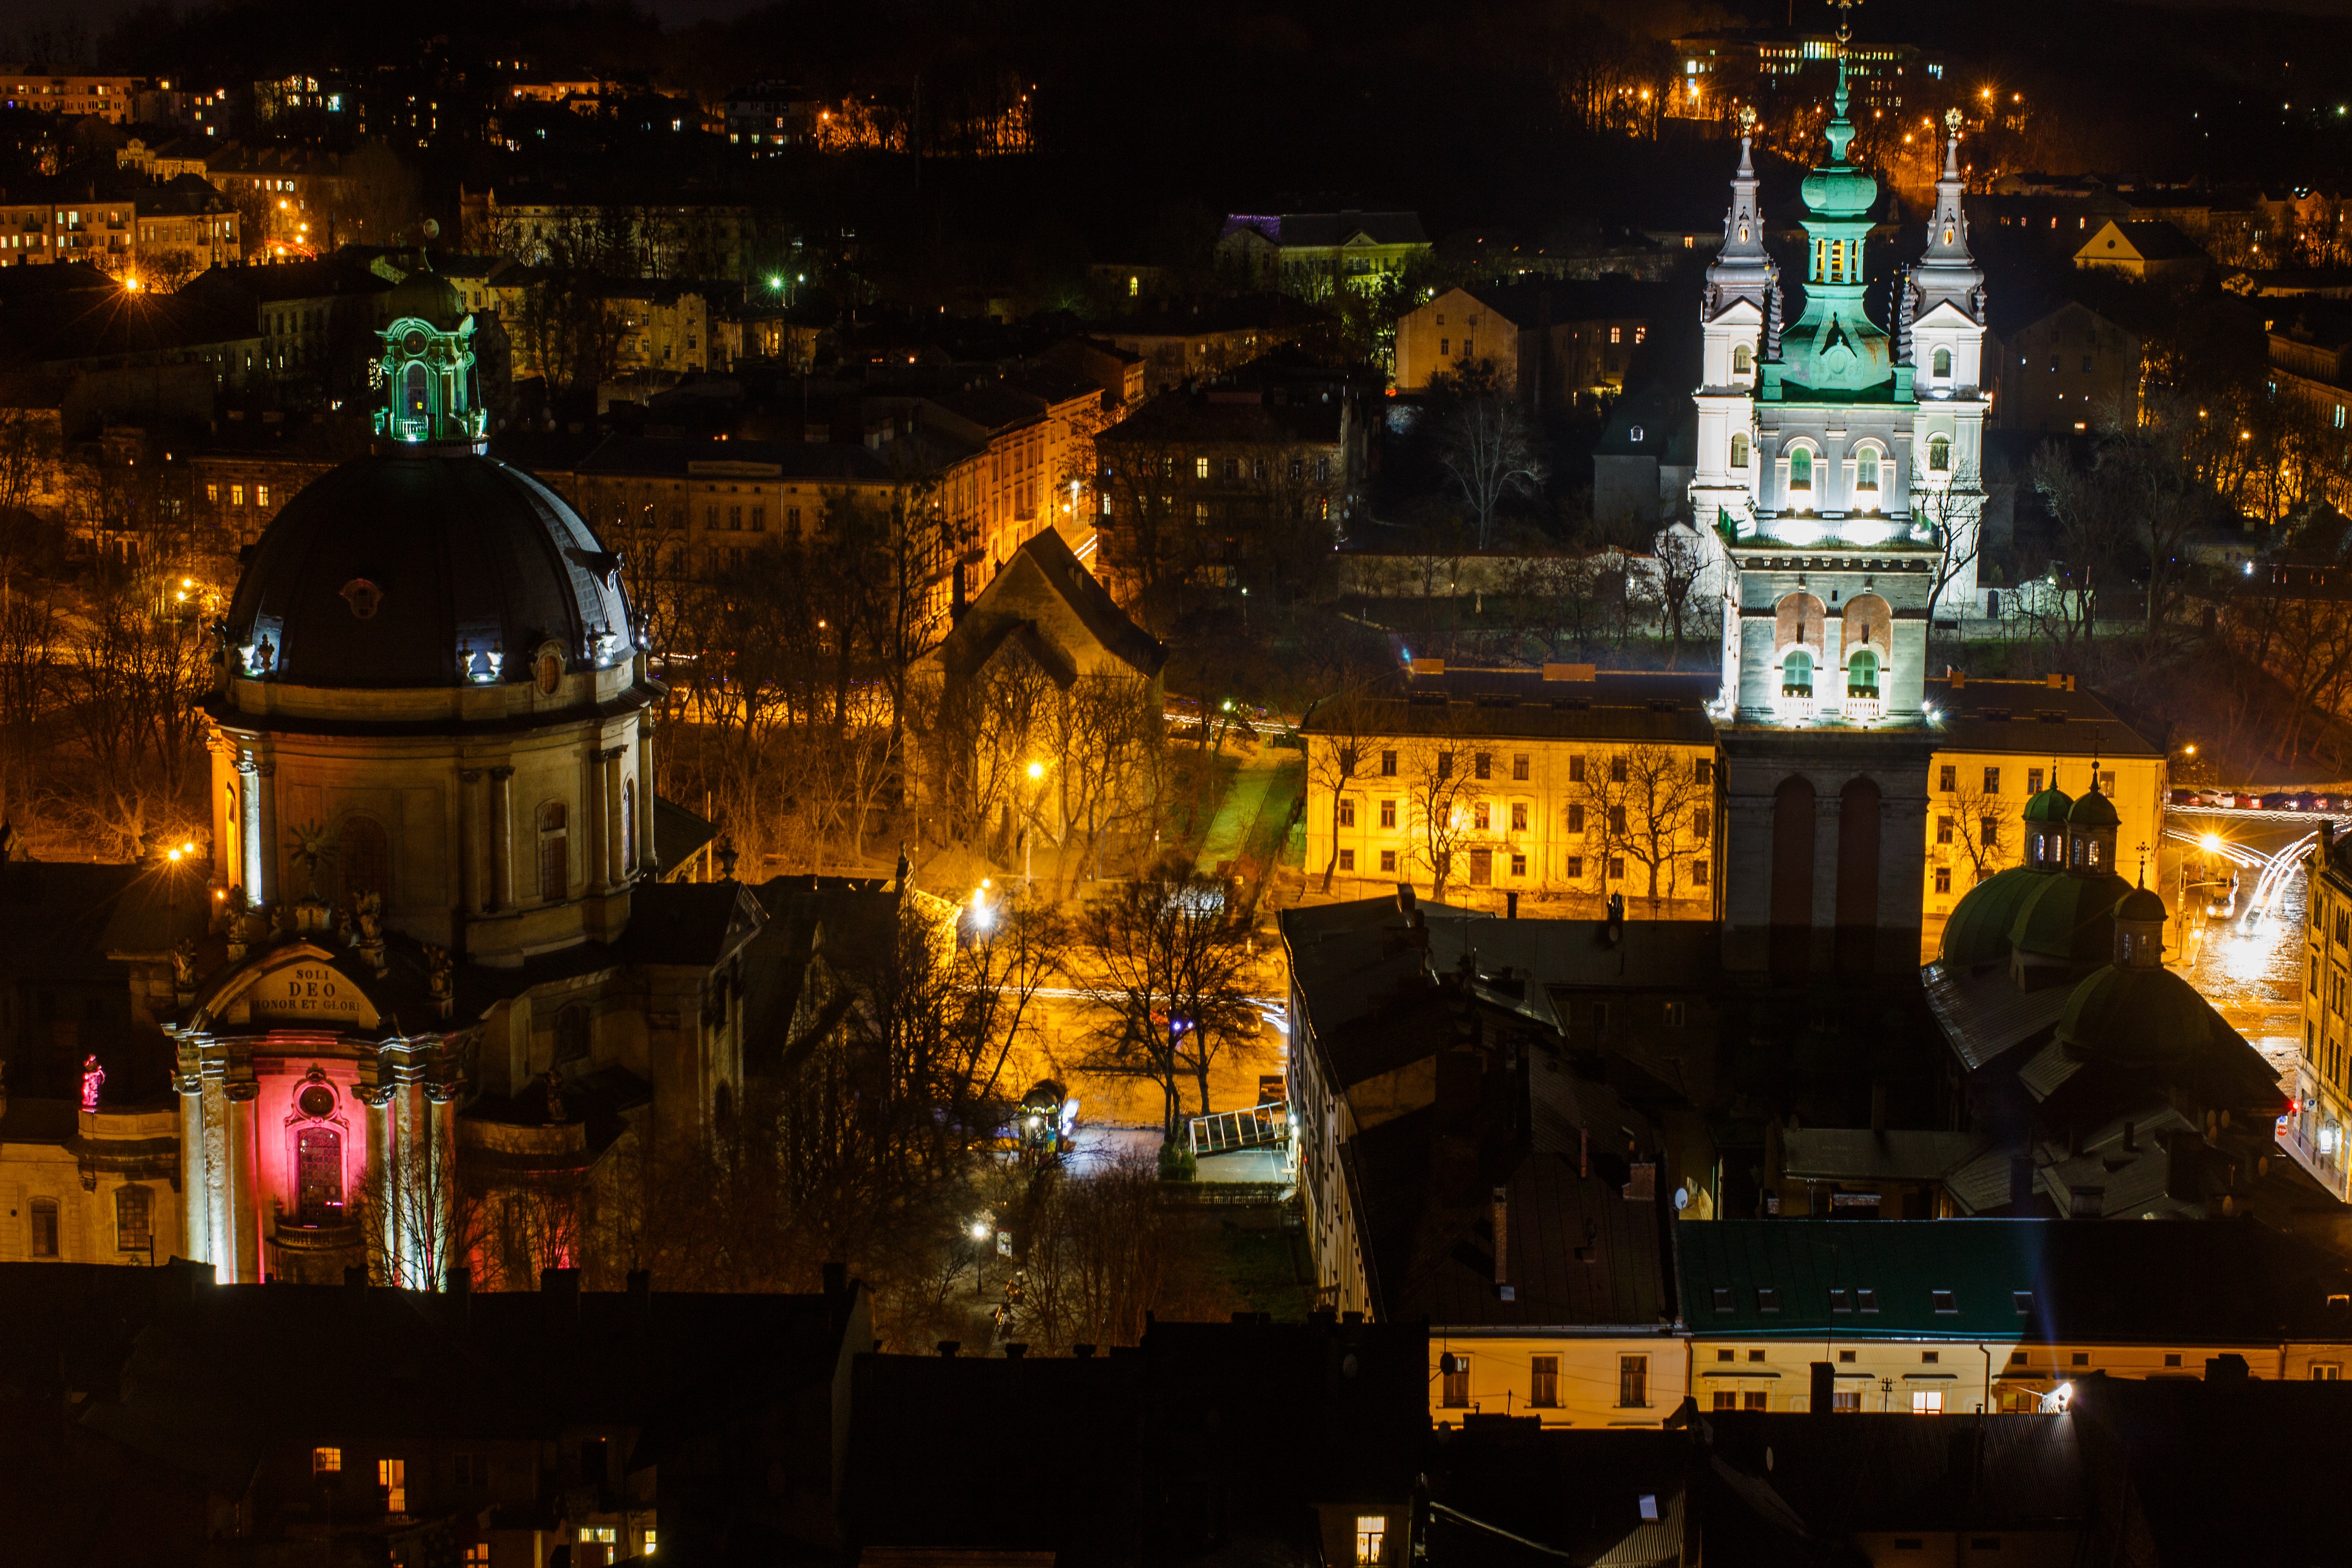
landscape, nature, light, architecture, street, night, house, building, old, city, stone, cityscape, panorama, summer, vacation, tourist, europe, evening, column, journey, shadow, romantic, darkness, yellow, tourism, gothic, height, top view, sculpture, lights, beauty, euro, ukraine, beautiful, center, view from above, style, renaissance, european, area, historical, classic, baroque, metropolis, milestone, lviv, the fa ade of the, dahl, the ancient city, the medieval city, city centre, night photos, ukrainian language, eastern galicia